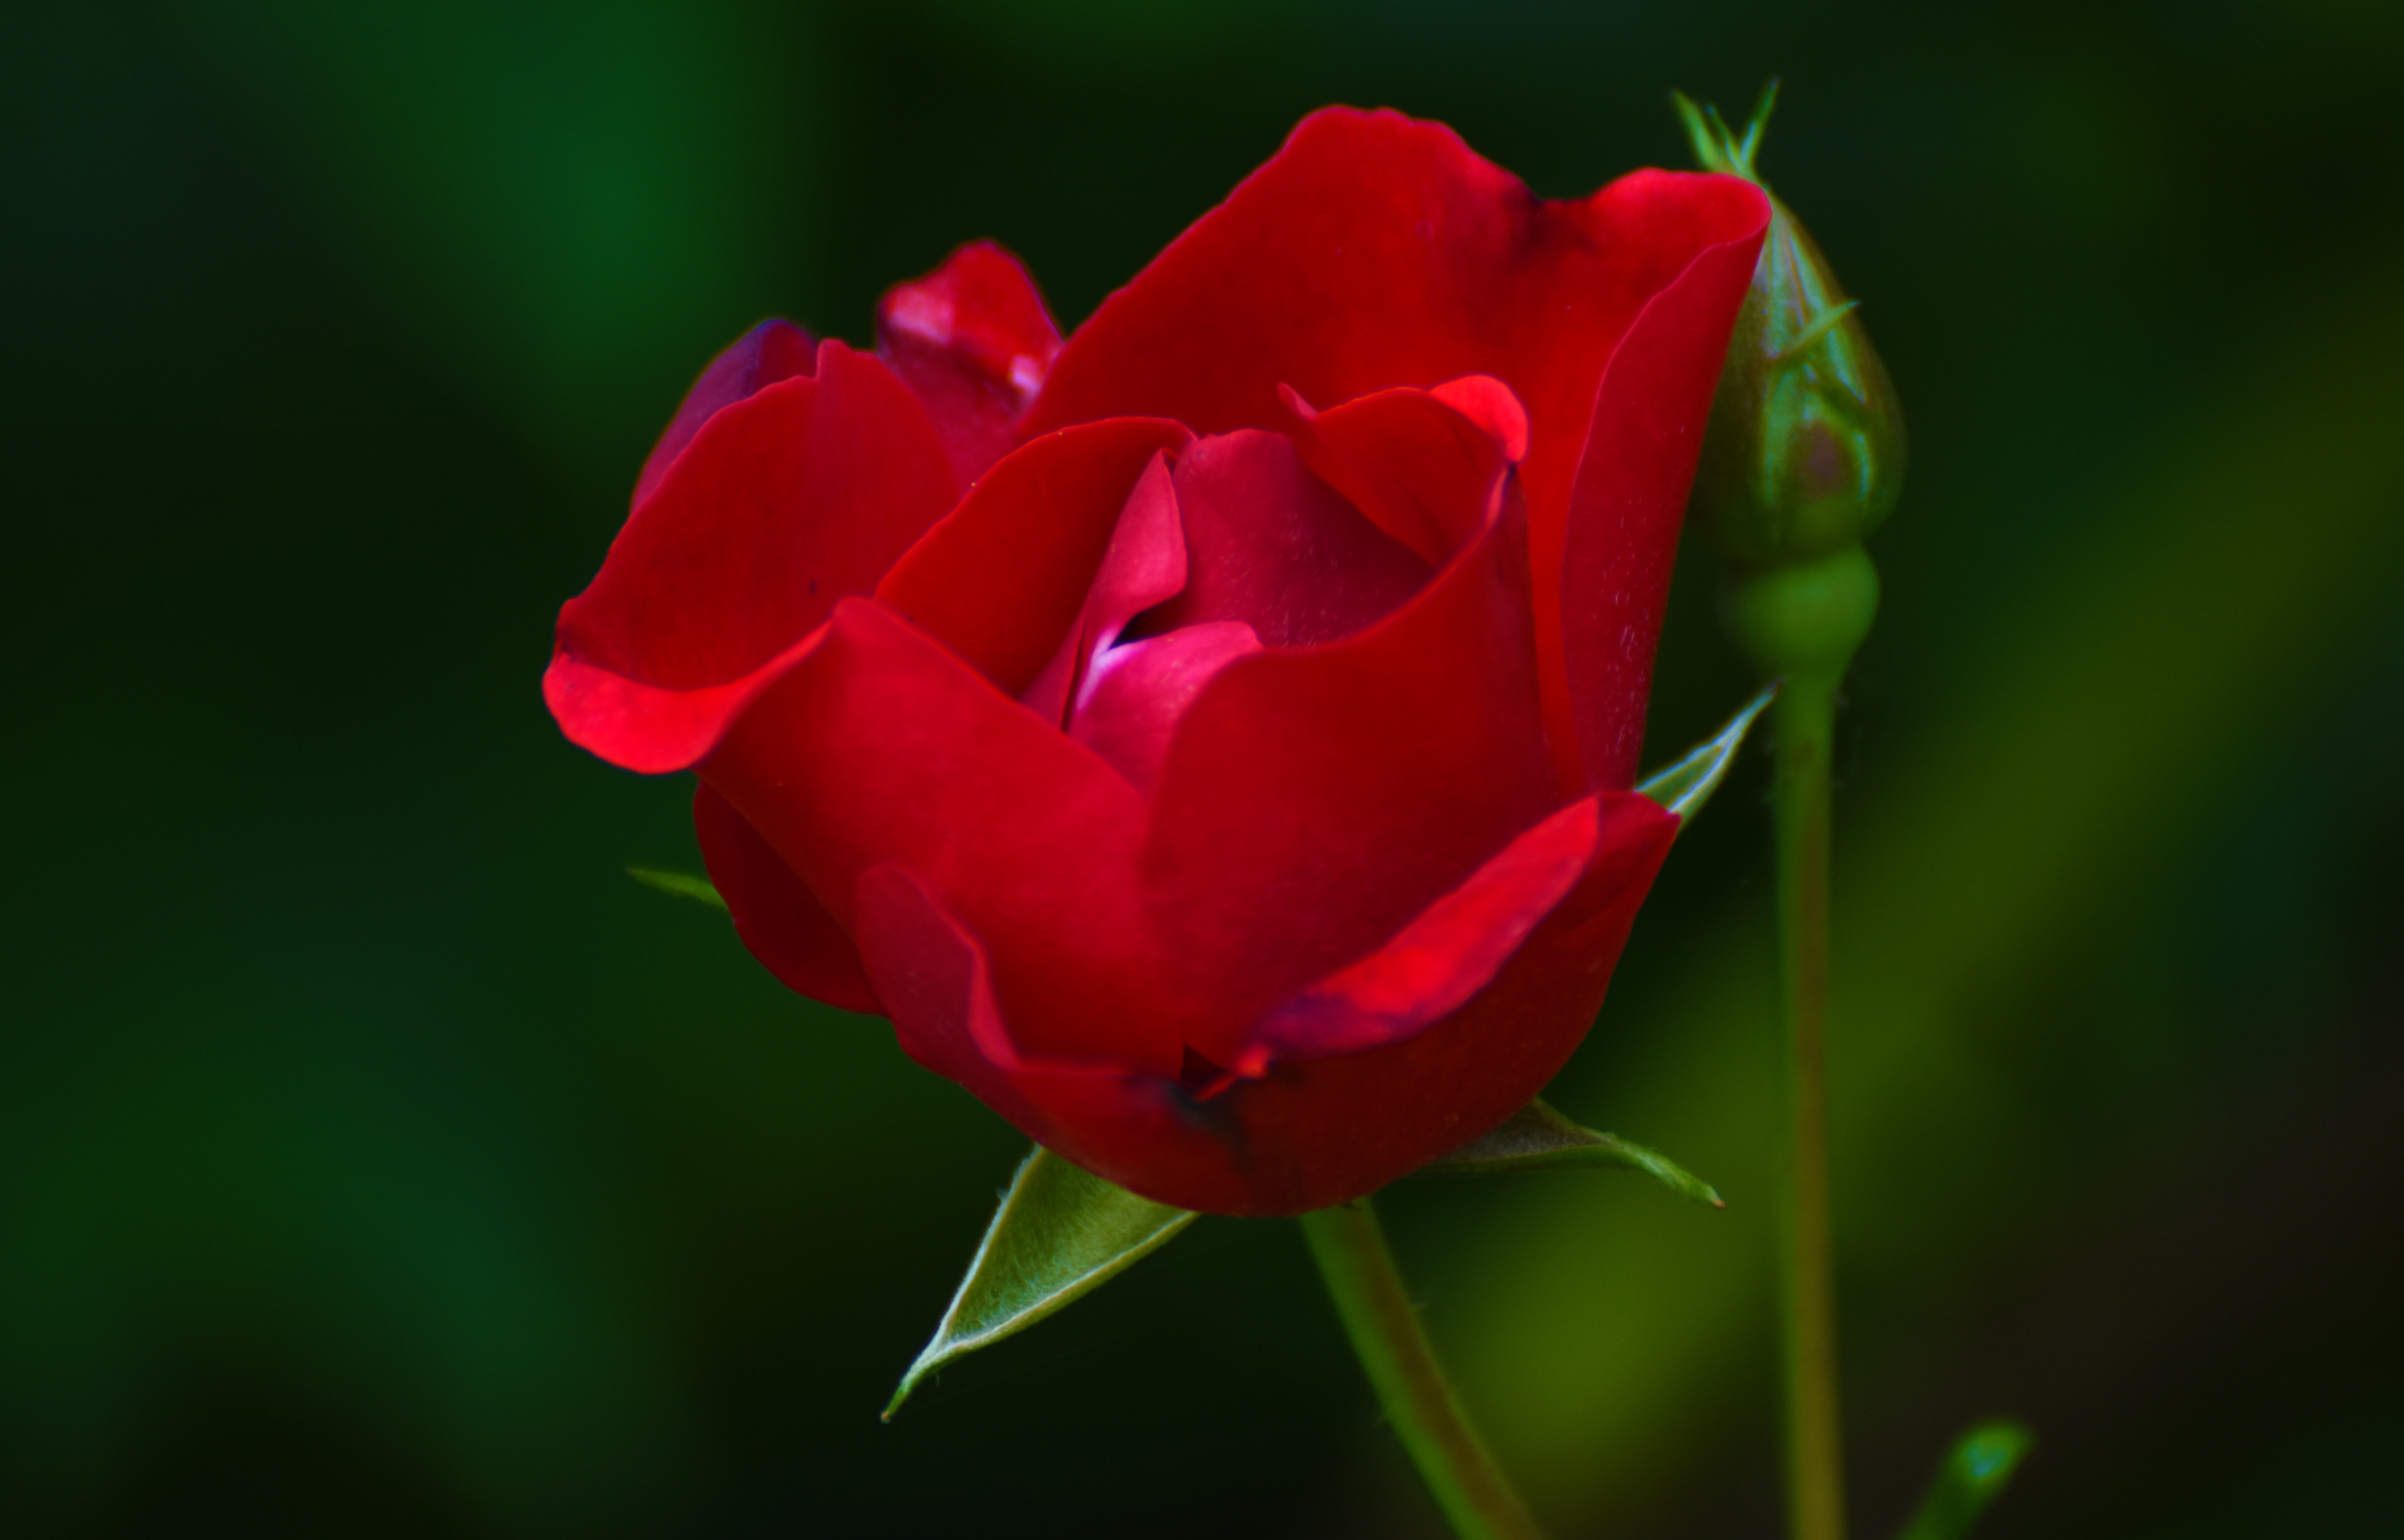
nature, blossom, plant, photography, flower, petal, bloom, rose, green, red, pink, flora, red rose, close up, bud, macro photography, rose blooms, flowering plant, garden roses, rose family, plant stem, land plant